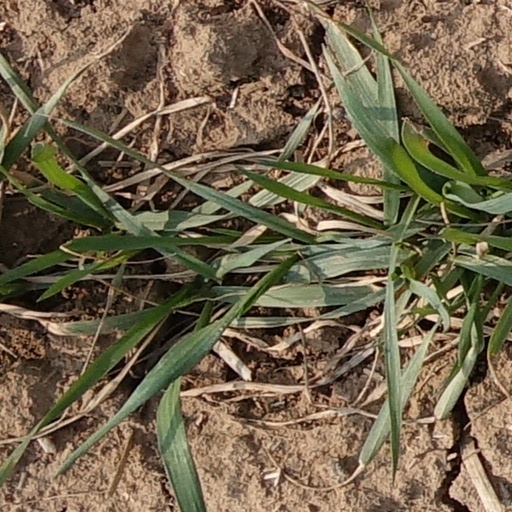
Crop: wheat